Hold-And-Modify

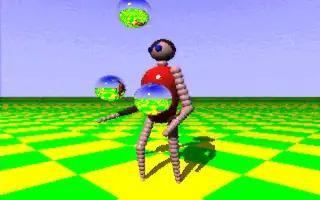
Screenshot of Juggler, a 3D demo released in 1987 using the HAM mode.

When the Amiga was launched in 1985, HAM mode offered a significant advantage over competing systems. HAM allows display of all 4096 colors simultaneously, though with the aforementioned limitations. This pseudo-photorealistic display was unprecedented for a home computer of the time and allowed display of digitized photographs and rendered 3D images. In comparison, the then IBM-PC standard EGA allowed 16 on-screen colors from a palette of 64. EGA's successor VGA released in 1987 with its flagship games mode, Mode 13h, allowed 256 on-screen colors from 262,144. HAM mode was frequently used to demonstrate the Amiga's ability in store displays and trade presentations, since competing hardware could not match the color depth. Due to the limitations described above HAM was mainly used for display of static images and developers largely avoided its use with games or applications requiring animation.